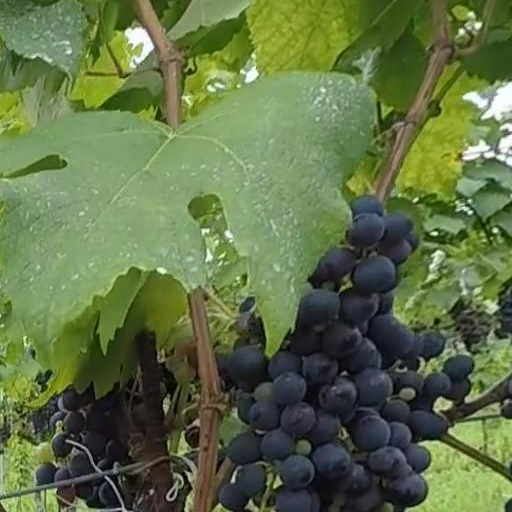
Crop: grape